Fenkle Street drill hall

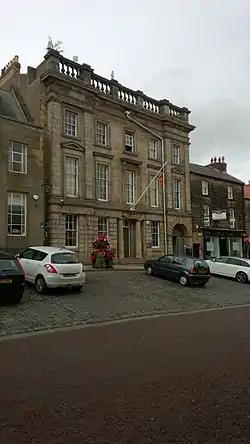
Fenkle Street drill hall, Alnwick

The Fenkle Street drill hall is a former military installation in Alnwick, Northumberland. It is a Grade II* listed building and is now used by the Northumberland County Council.